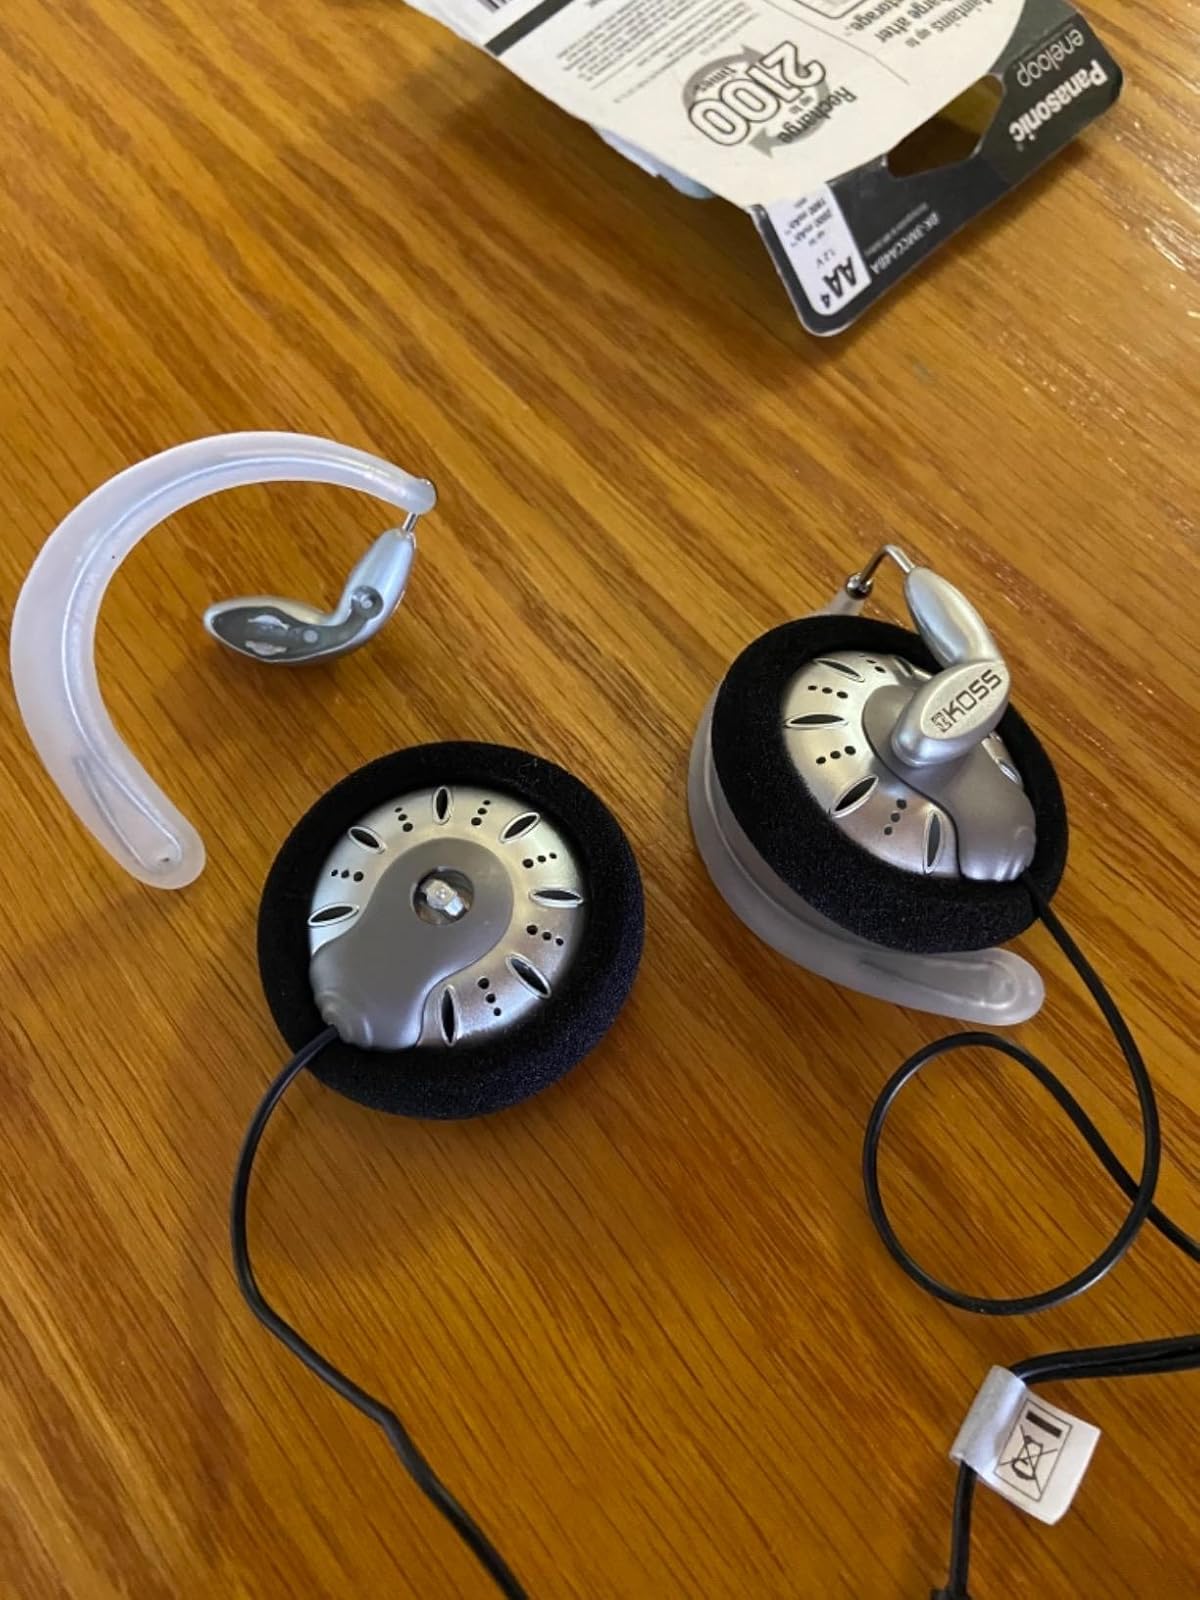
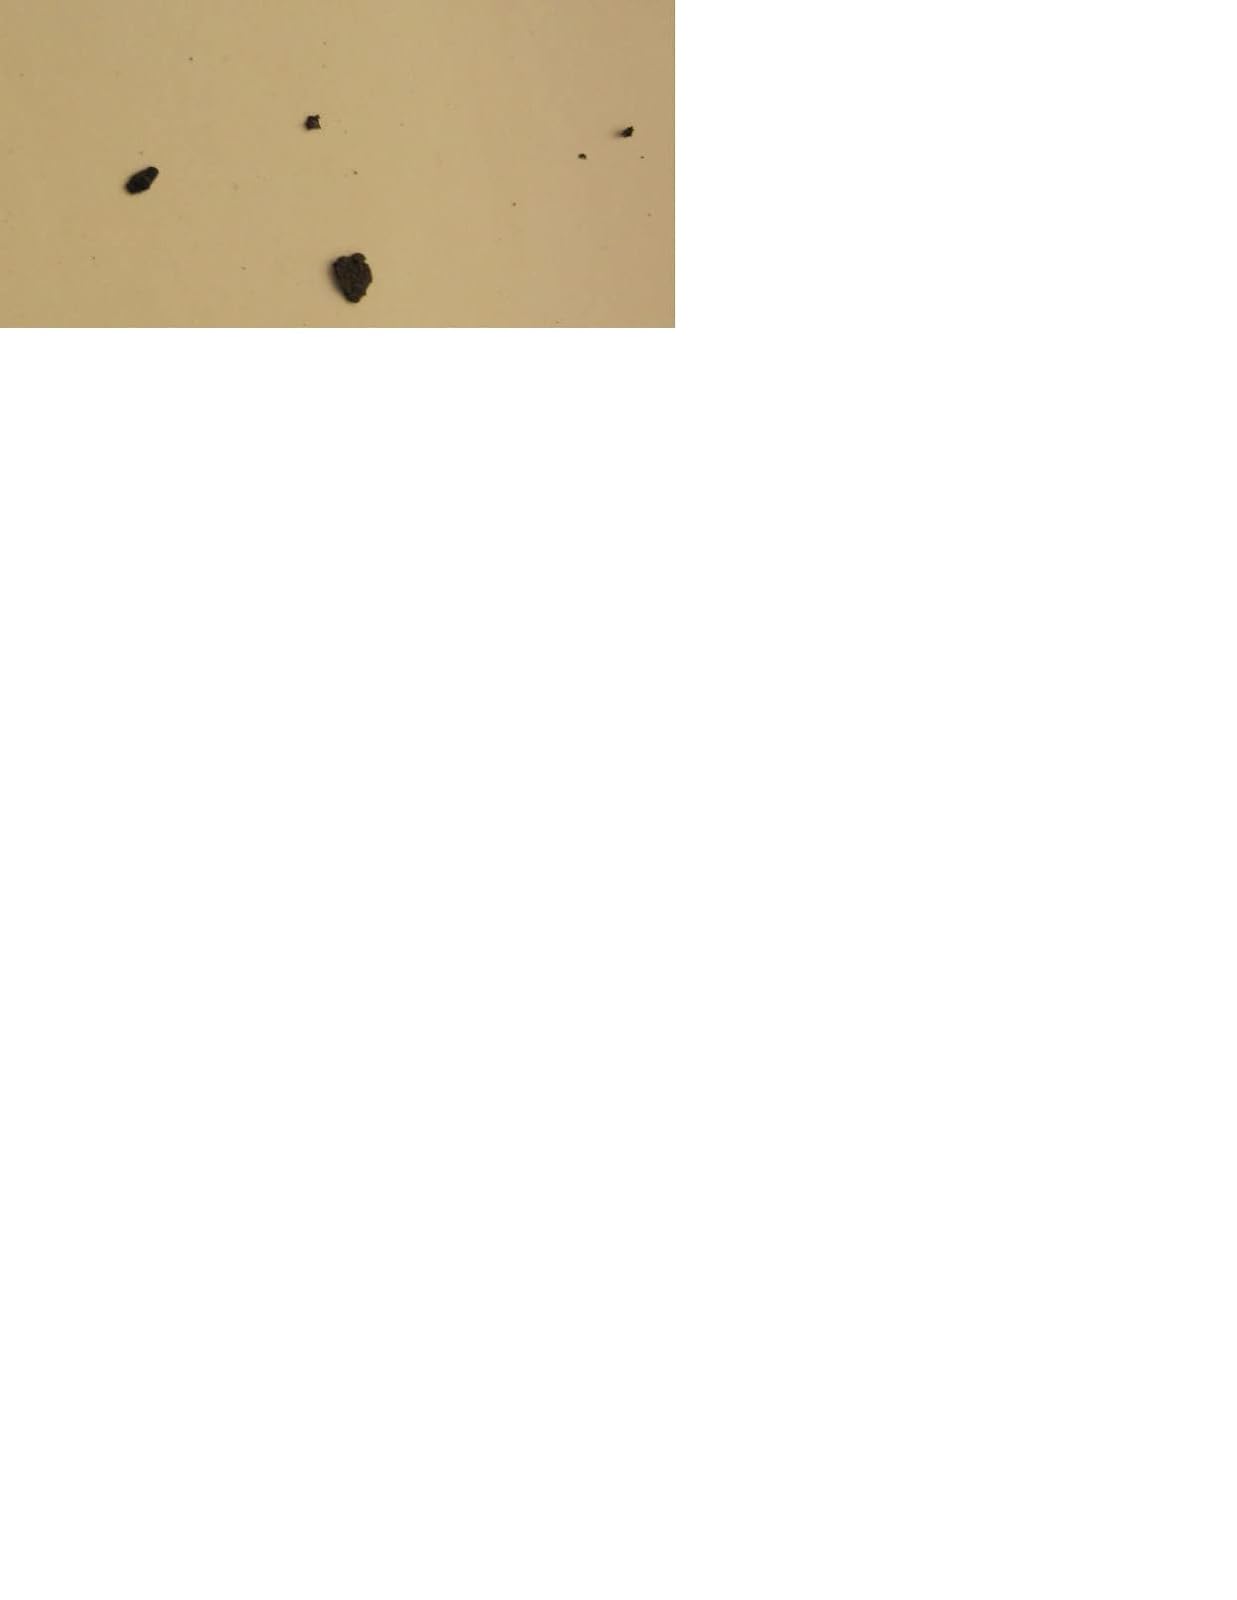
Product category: headphones
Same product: no